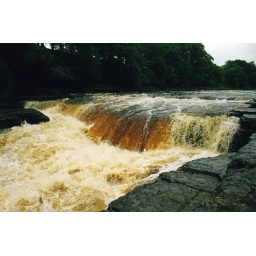
The water has is turned golden by the peaty soil it ran through to get to the river